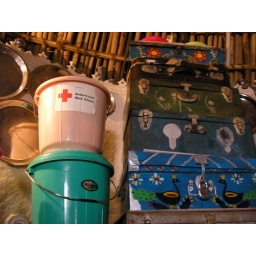
remains of the earthquake relief operation by the red cross in kutch....memories remain...